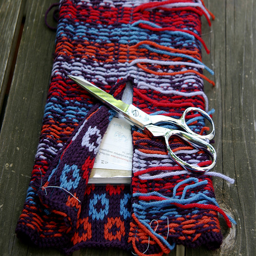
A pair of scissors resting on a partially cut, knitted item.
Scissors laying on top of a colorful knitted scarf.
A big pair of silver scissors on top of a knitted item.
A pair of scissors sits on a red and blue tote.
Colorful granny afghan is displayed with a large pair of scissors on top.